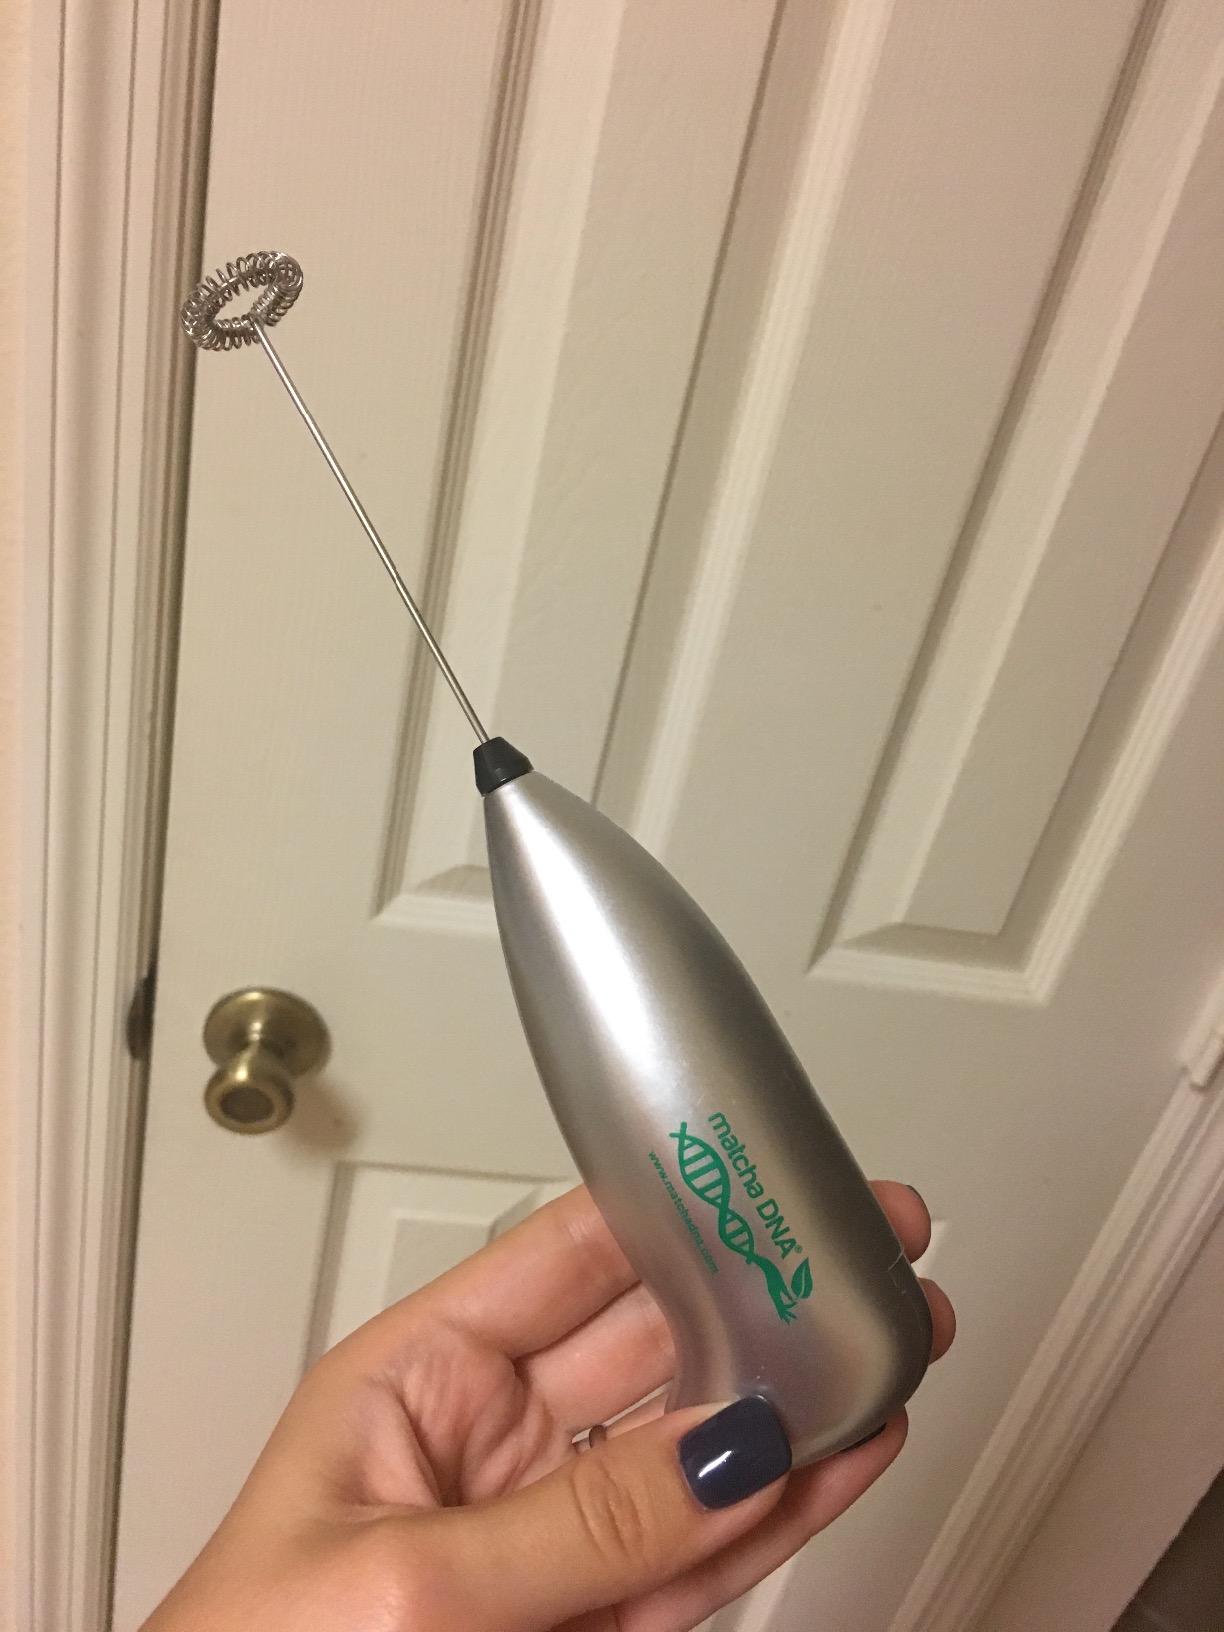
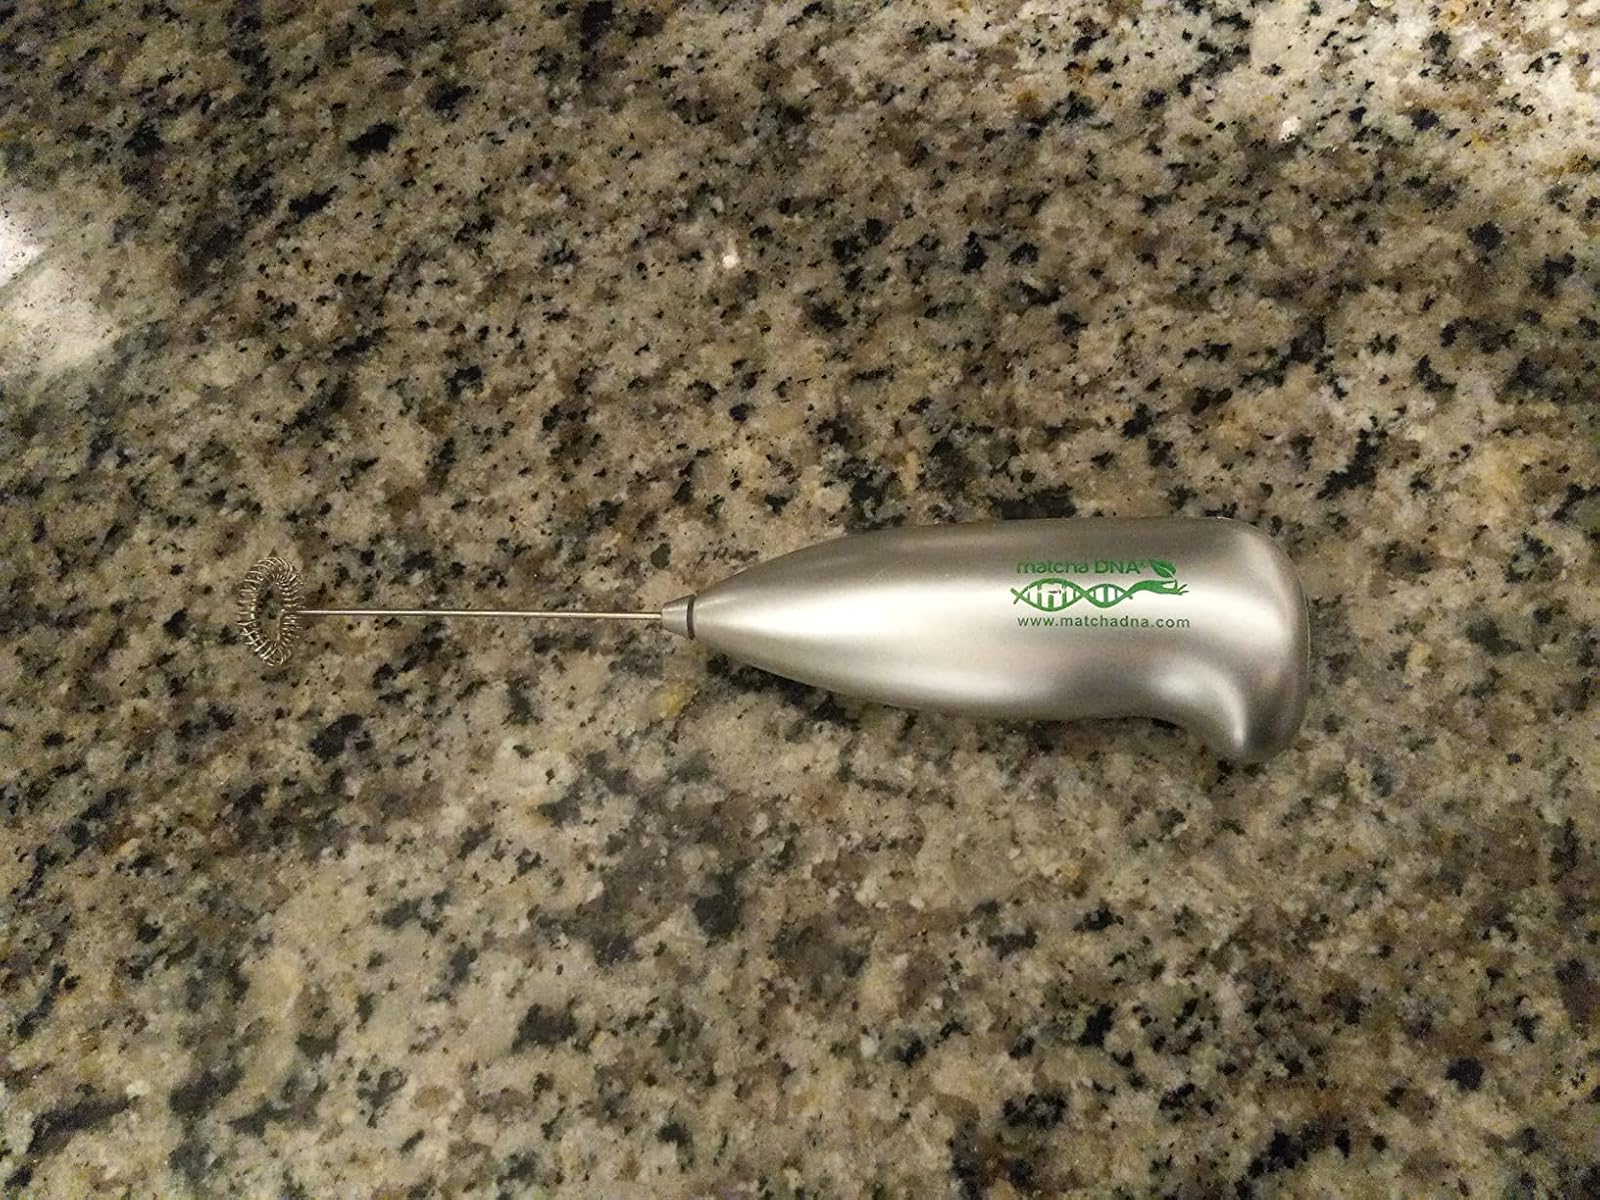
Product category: items_mixer
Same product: yes